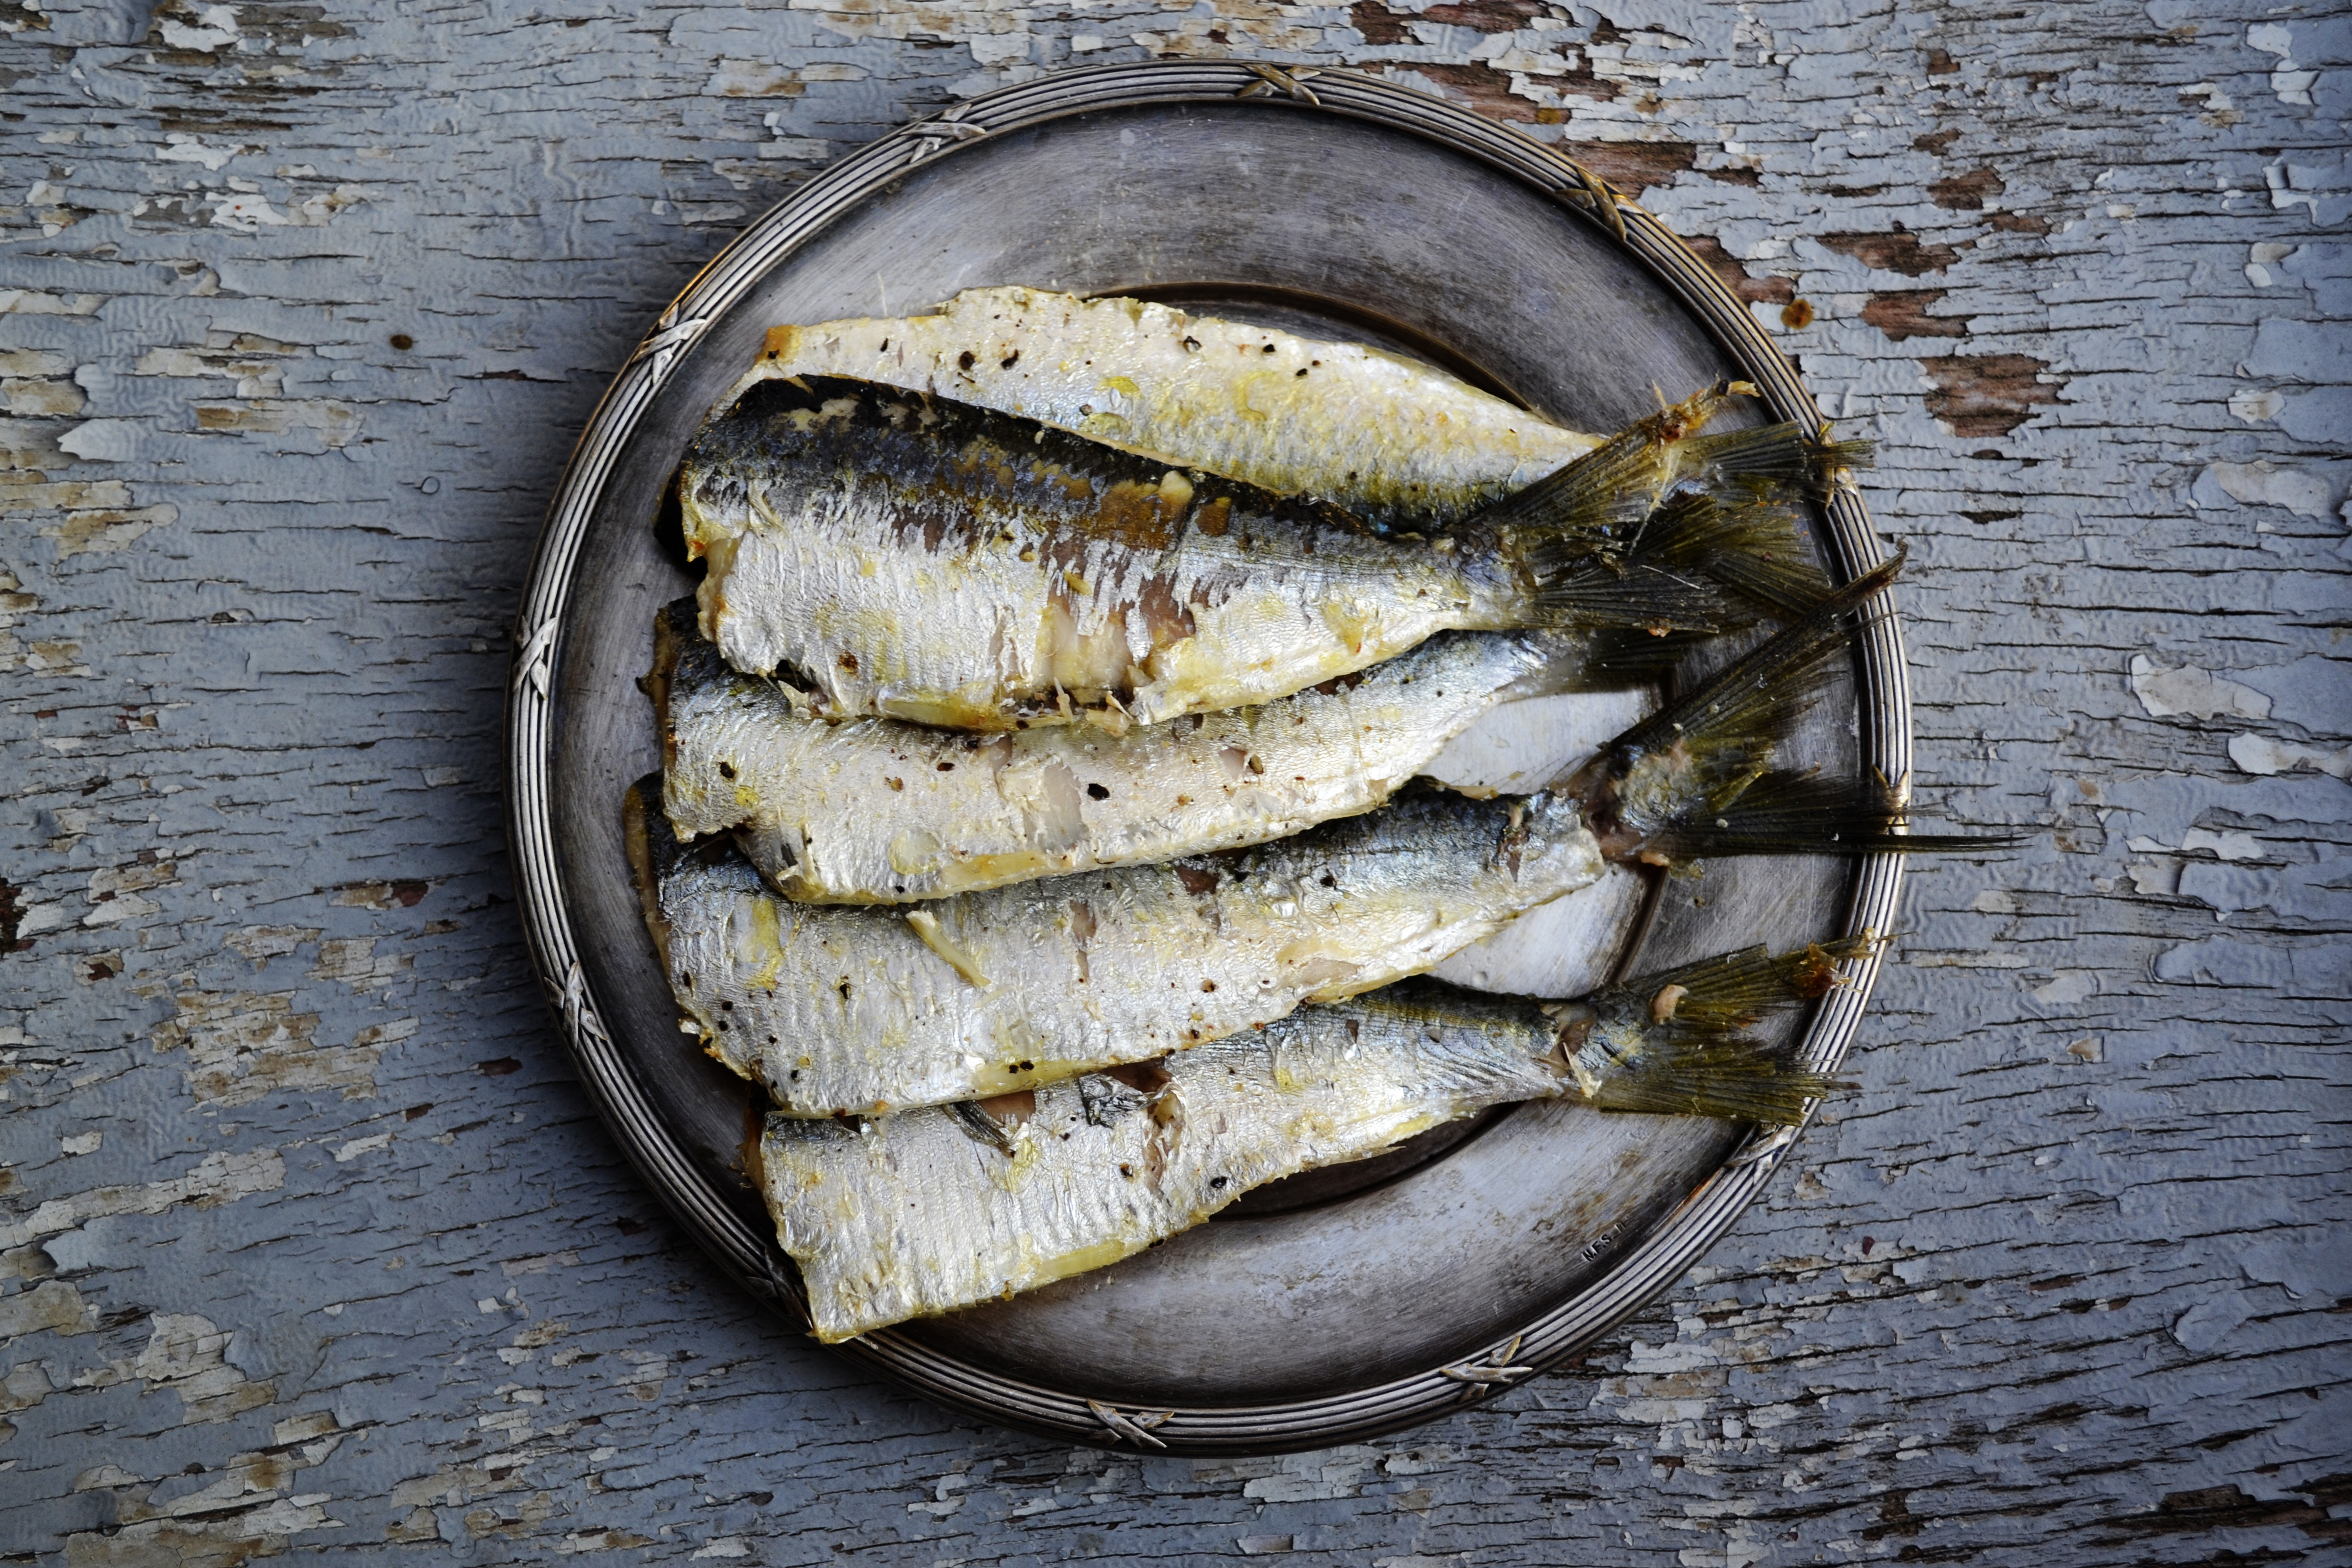
fish, sardine, herring, forage fish, herring family, seafood, food, dish, mackerel, cuisine, salted fish, shishamo, smoked fish, oily fish, kipper, tinapa, capelin, bony fish